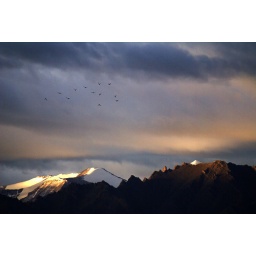
A flock of birds flying over the Himalayas.